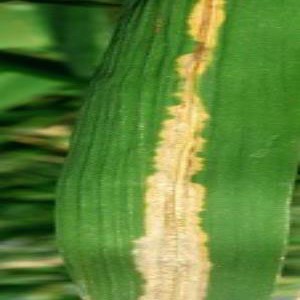
Disease: Bacterialblight